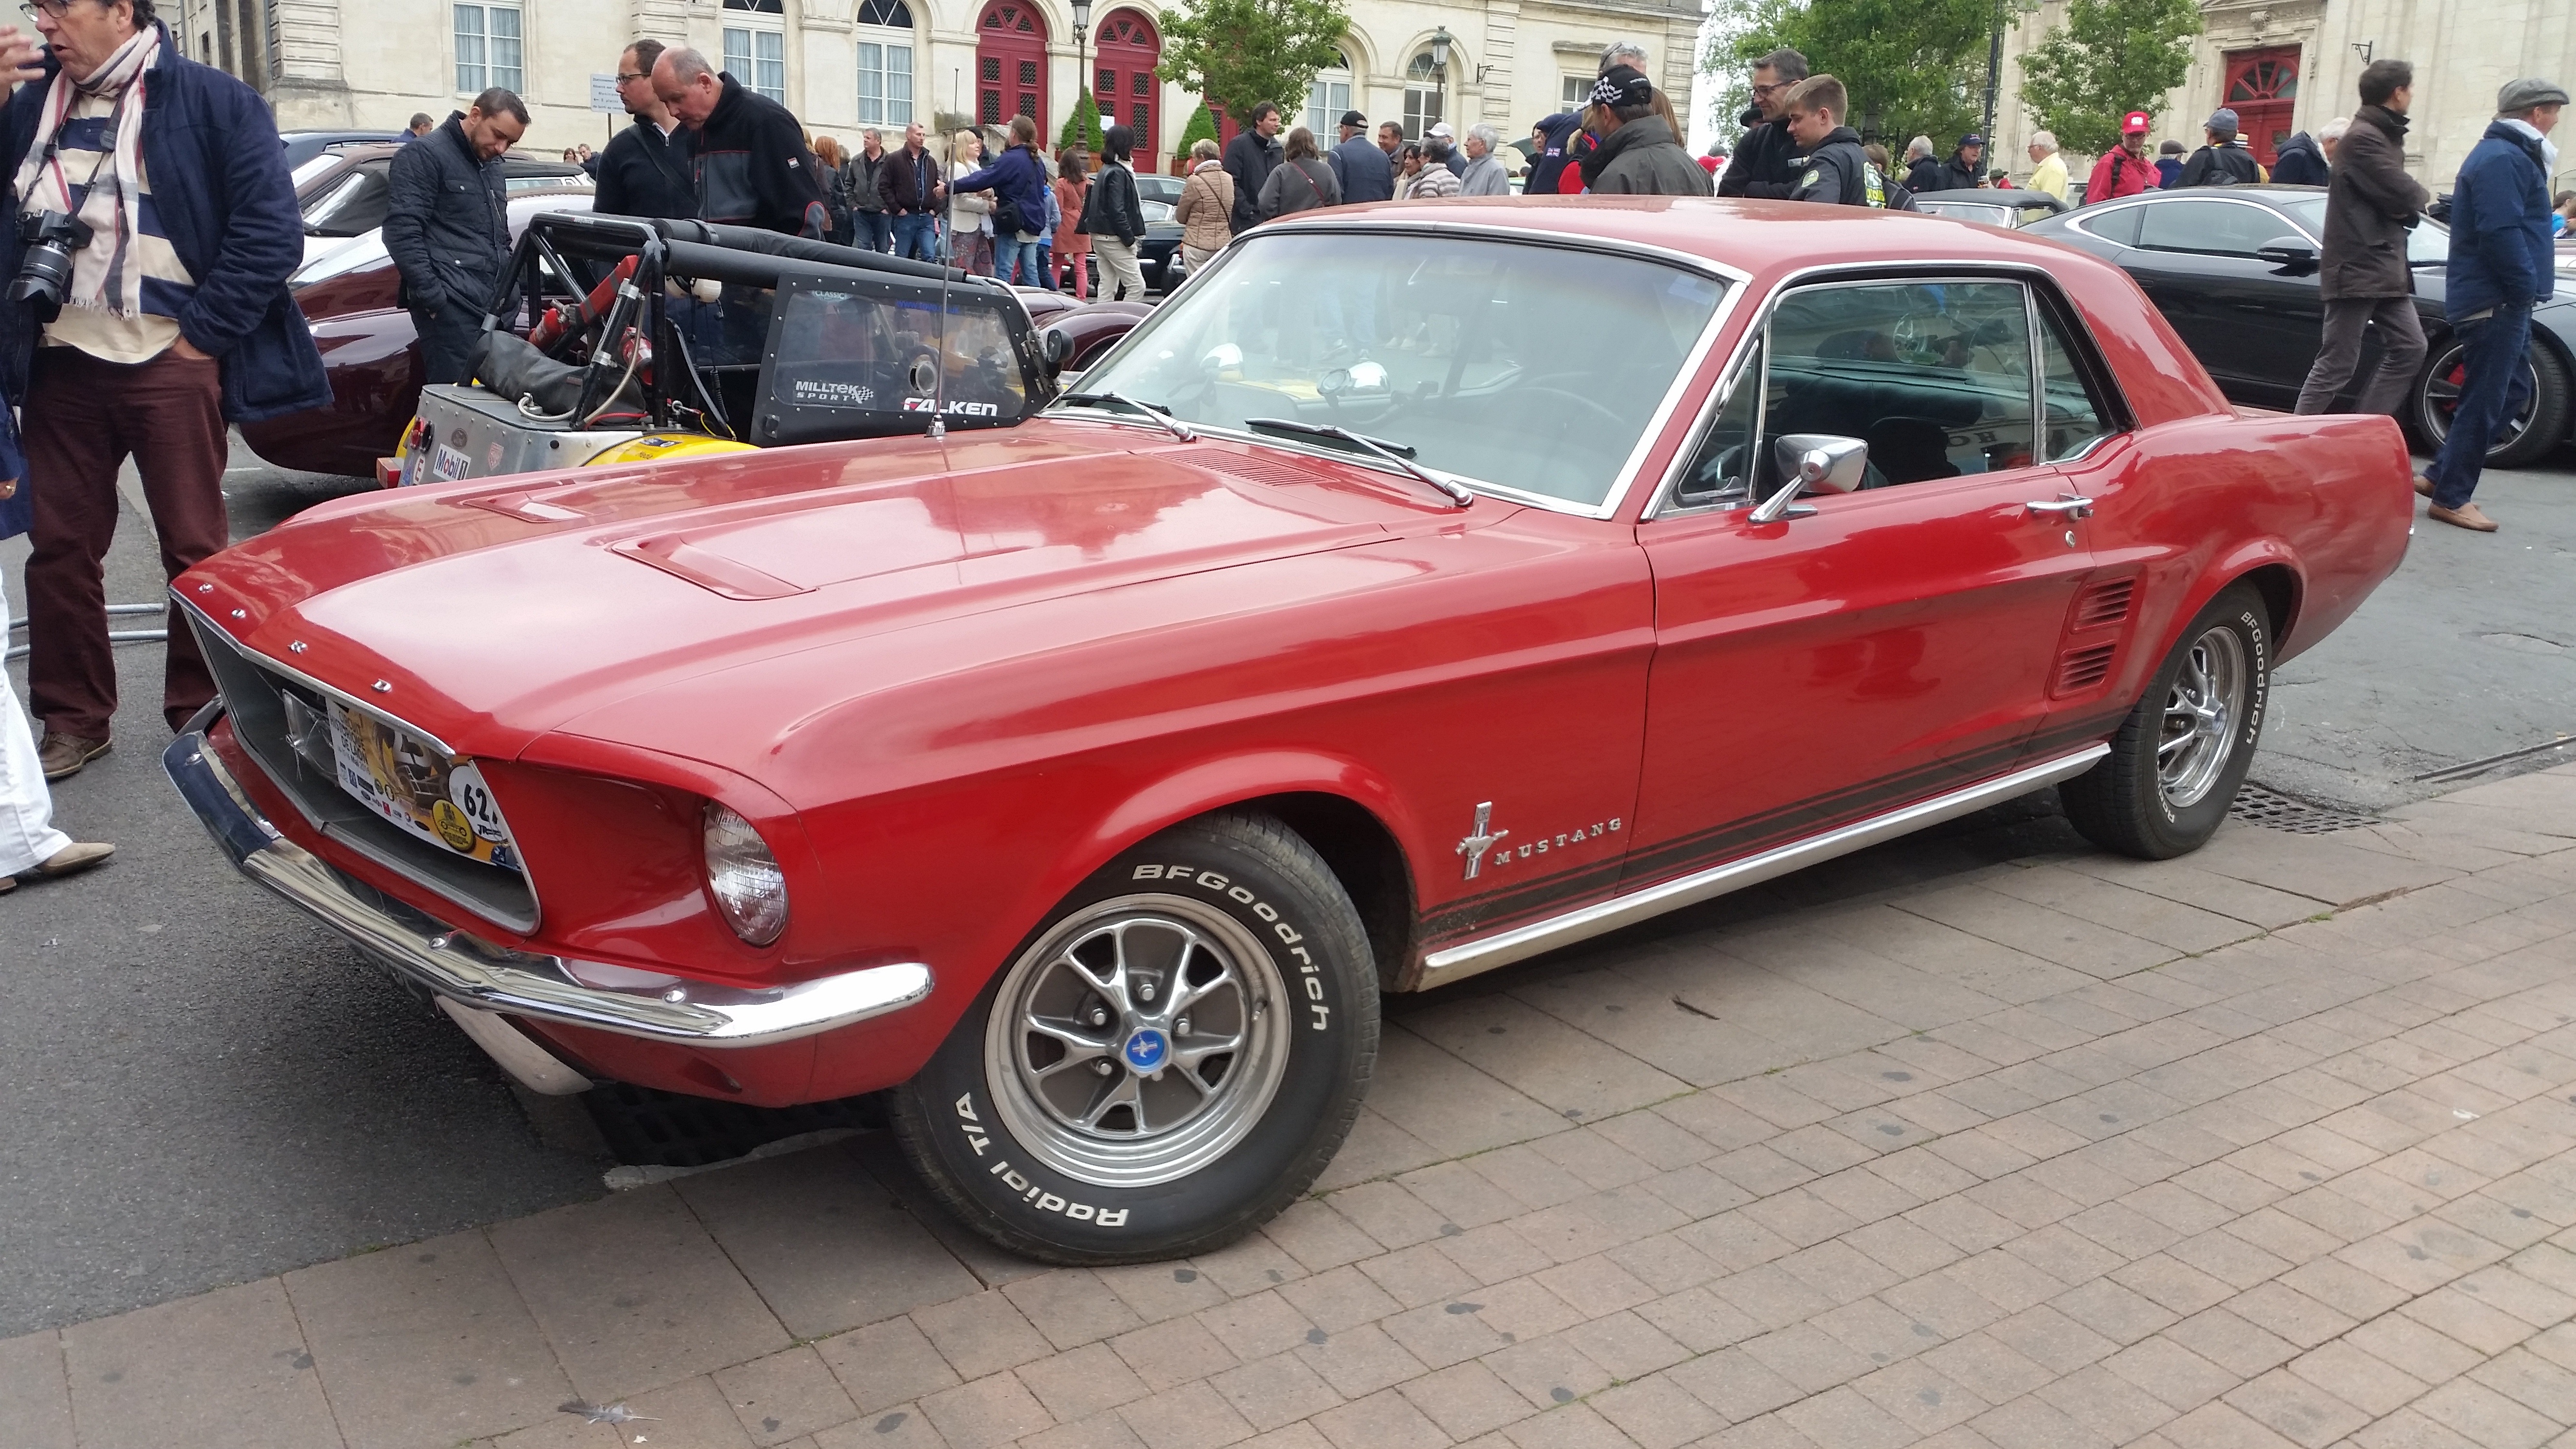
car, vehicle, classic car, sports car, muscle car, ford, sedan, mustang, exhibition, antique car, laon, land vehicle, automobile make, automotive exterior, executive car, first generation ford mustang, shelby mustang